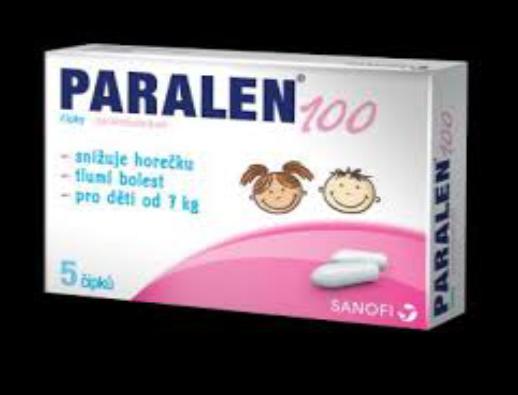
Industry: Medical